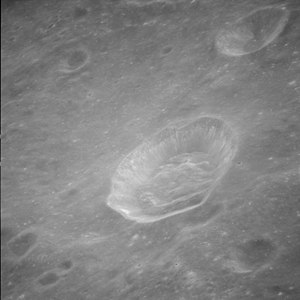
Banachiewicz (månekrater)
Banachiewicz er et stort set helt nedslidt nedslagskrater på Månen. Det befinder sig på Månens forside nær den østlige rand og er opkaldt efter den polske astronom, matematiker og geodæt Tadeusz Banachiewicz.